Lastikman (TV series)

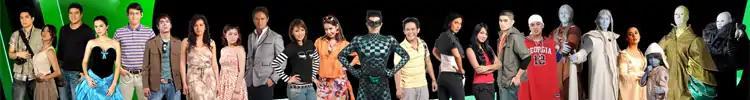
The Lastikman Cast.

The main theme song is called "Lastikman". It is performed by Parokya ni Edgar and can be found on their album, "Solid". The love theme is called "Maging Anupaman Para Sa'yo" (I'll Be Anything For You) performed by Martin Nievera for Miguel & Yellena (Vhong & Iya).